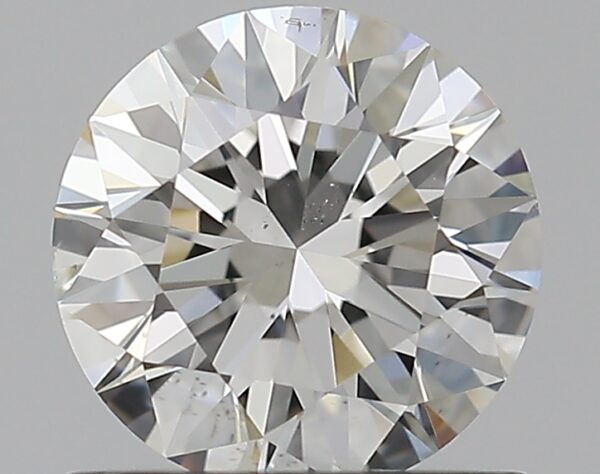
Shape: round
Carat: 0.71
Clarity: SI1
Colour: H
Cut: EX
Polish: EX
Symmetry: EX
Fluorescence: N
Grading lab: GIA
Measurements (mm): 5.71 x 5.74 x 3.55